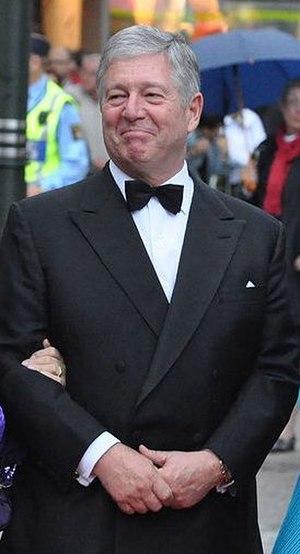
Sous les monarchies serbe, « pré-yougoslave » et yougoslave plusieurs princes ont été les héritiers du trône.